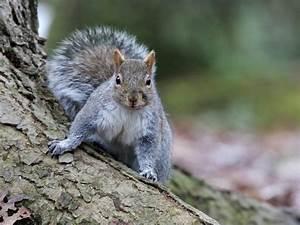
squirrel